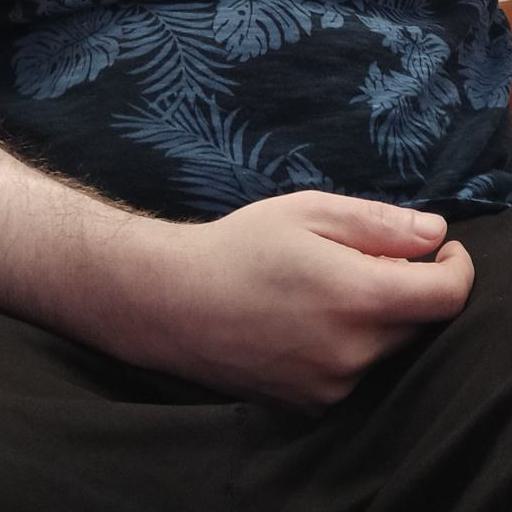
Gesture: no_gesture